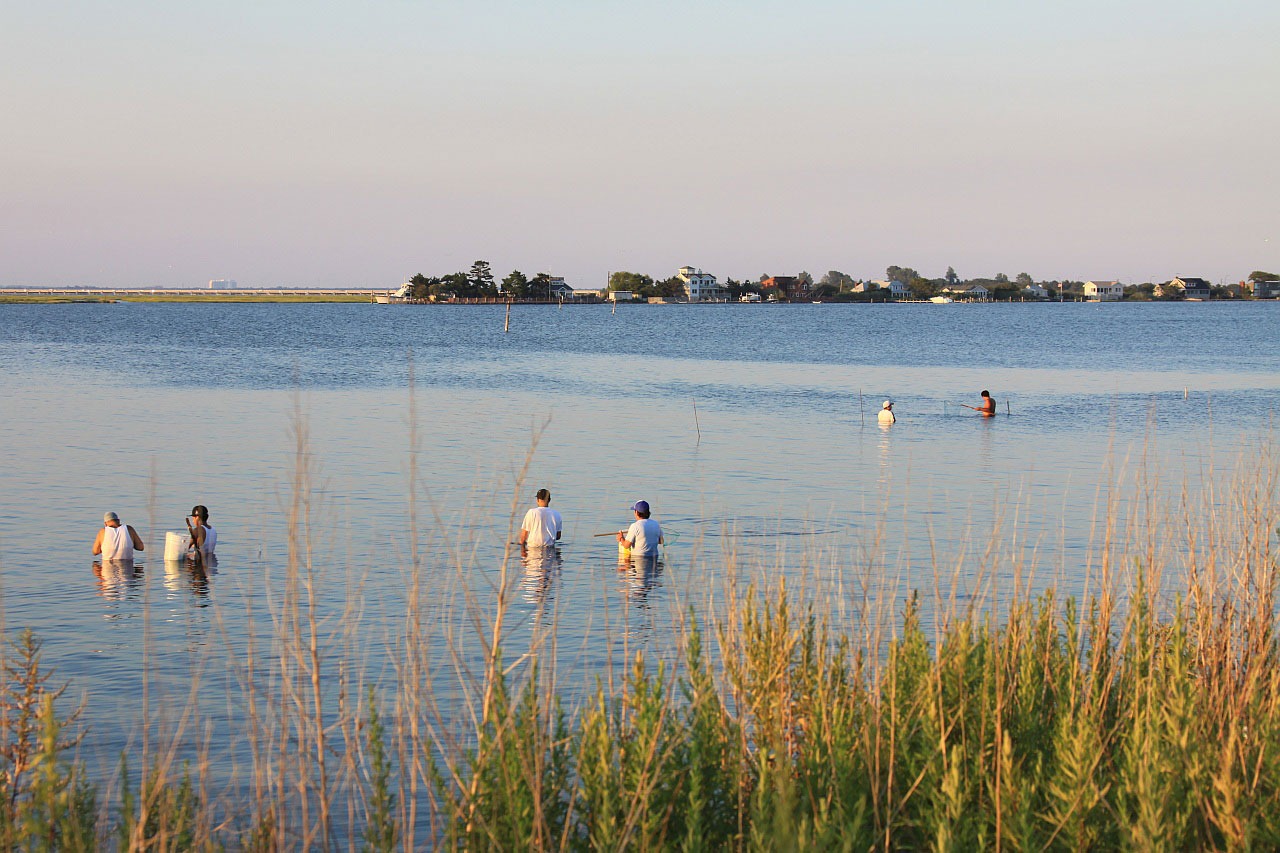
beach, sea, coast, water, ocean, horizon, marsh, people, house, morning, shore, lake, reflection, fishing, fisherman, bay, body of water, wetland